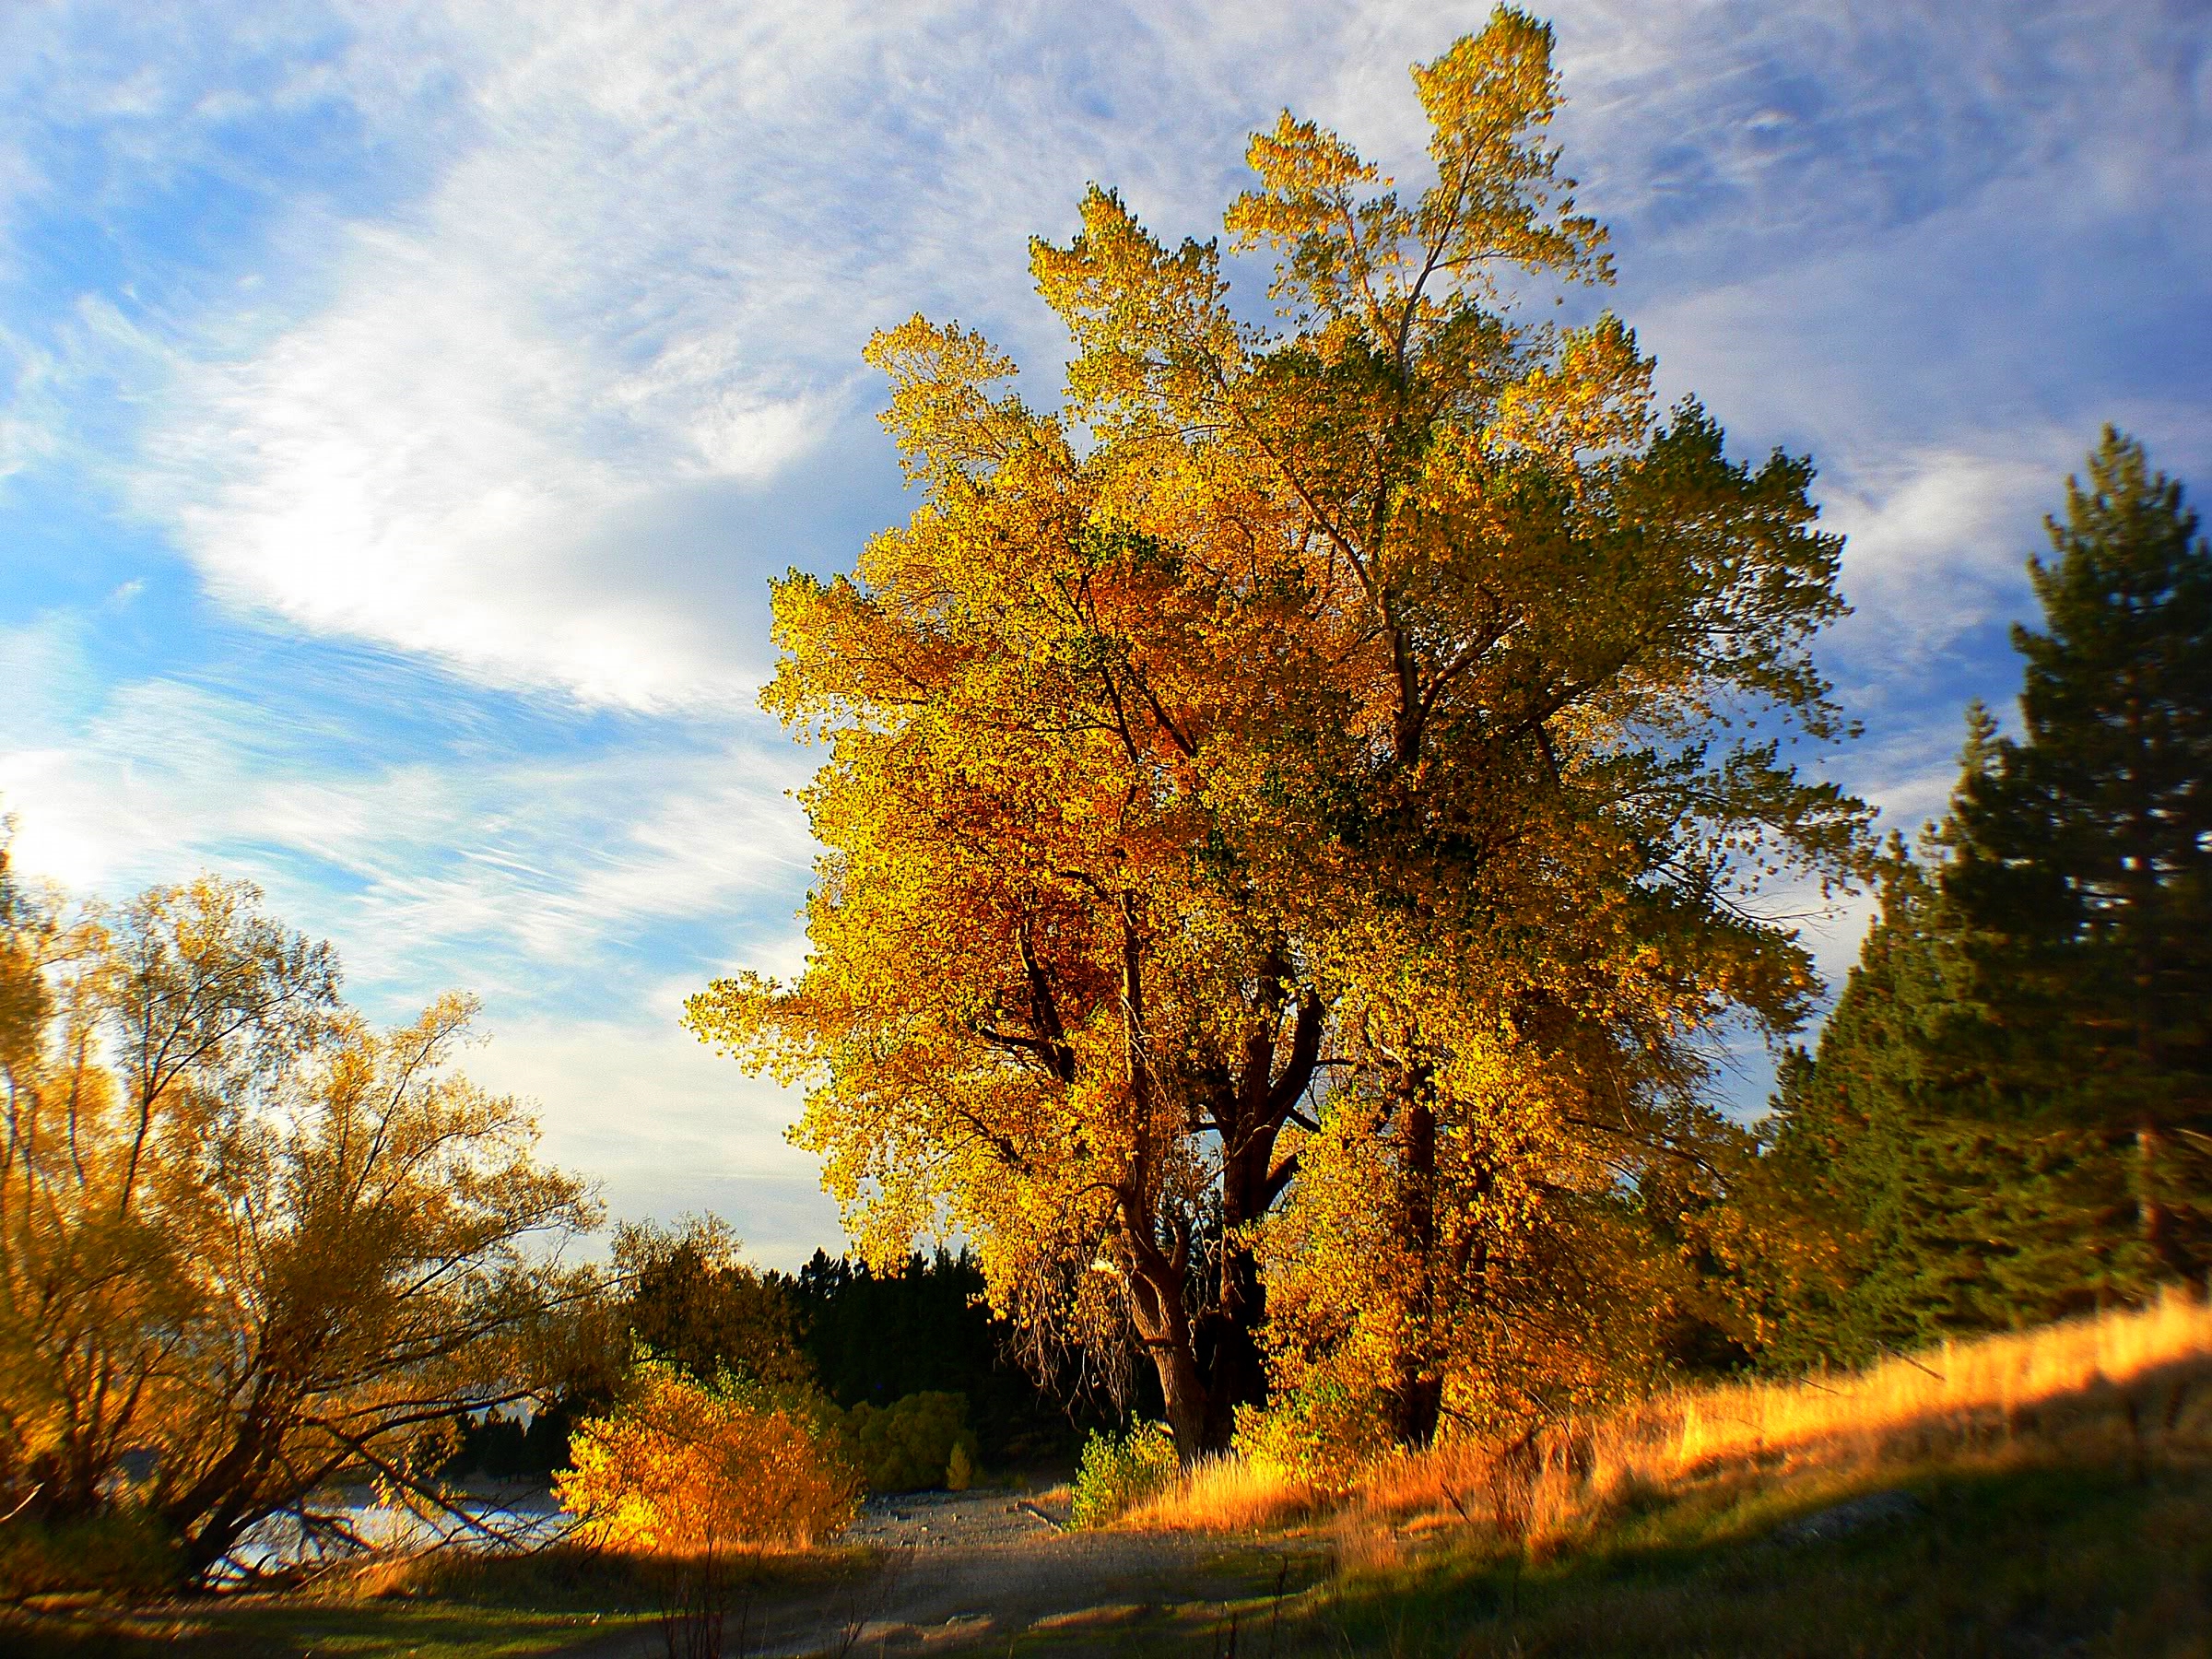
landscape, tree, nature, forest, branch, cloud, plant, sky, meadow, sunlight, morning, leaf, dawn, evening, reflection, autumn, season, newzealand, woodland, otago, fourseasons, autumncolour, rural area, atmospheric phenomenon, woody plant